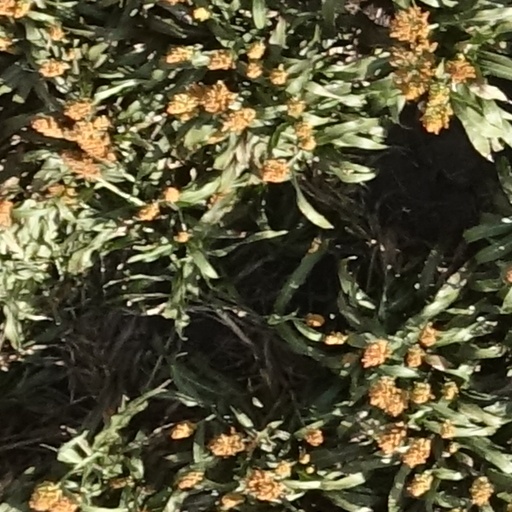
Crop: sorghum